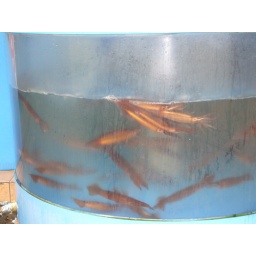
I've seen live fish in a tank, but never live squid before. They jump out of the water using water jets.